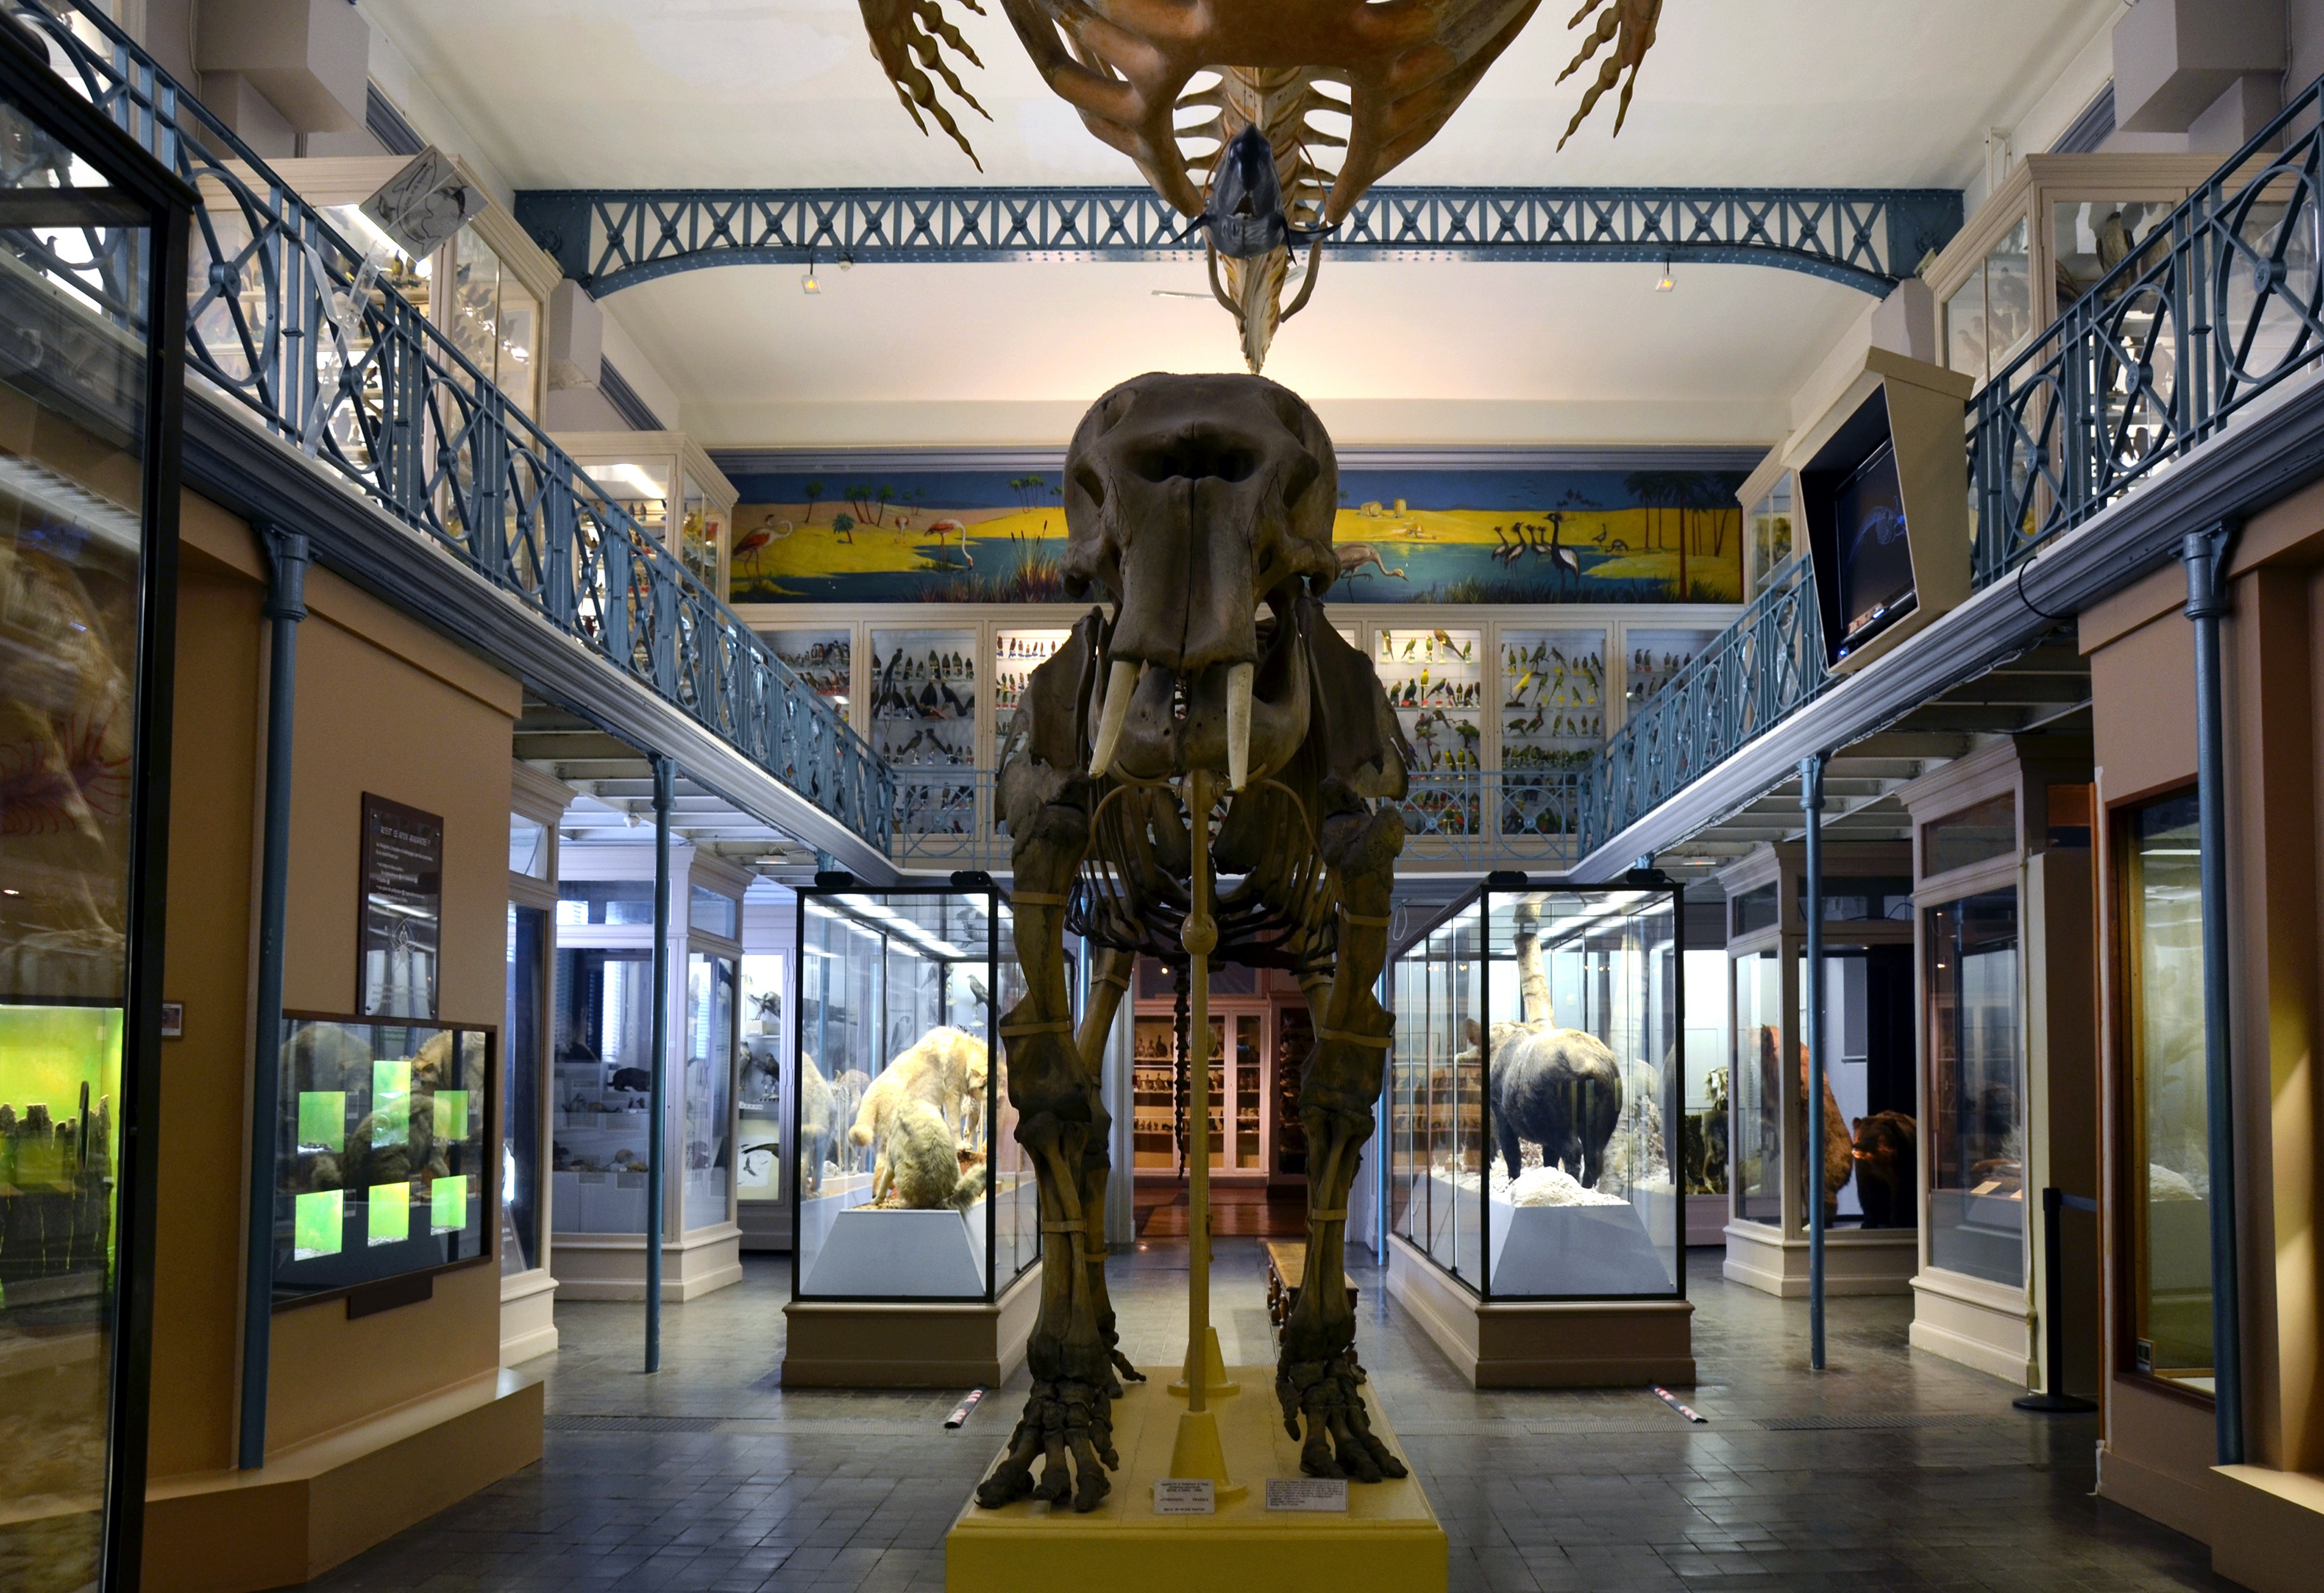
architecture, building, paris, train, transport, france, vehicle, museum, indoor, train station, landmark, public transport, metro station, tourist attraction, exhibits, shopping mall, museum of natural history, metropolitan area, rapid transit